Turkish State Railways

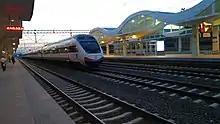
A TCDD HT65000 in Eskişehir

On 13 March 2009, the first phase of the Ankara–Istanbul high-speed railway entered service between Ankara and Eskişehir. On 25 July 2014, the Ankara-Istanbul high-speed line services began to reach the Pendik railway station on the Asian side of Istanbul, and on 13 March 2019 the services began to reach the Halkalı railway station on the European side of Istanbul, passing through the Marmaray railway tunnel under the Bosphorus strait. There were initially 6 daily departures in both directions.